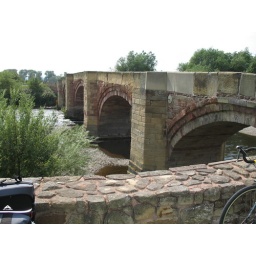
A bridge over a river